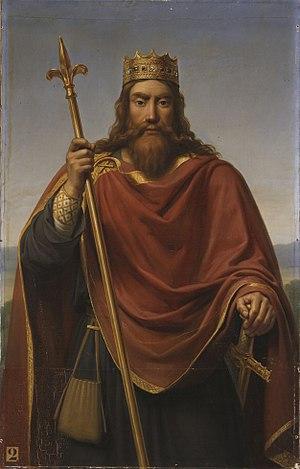
François Louis Hardy de Juinne, dit Dejuinne, né à Paris en 1786 et mort dans la même ville le 12 mars 1844, était un peintre d'histoire et de genre.